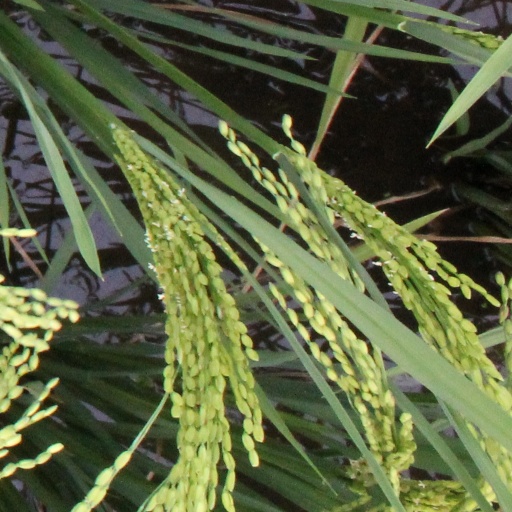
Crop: rice